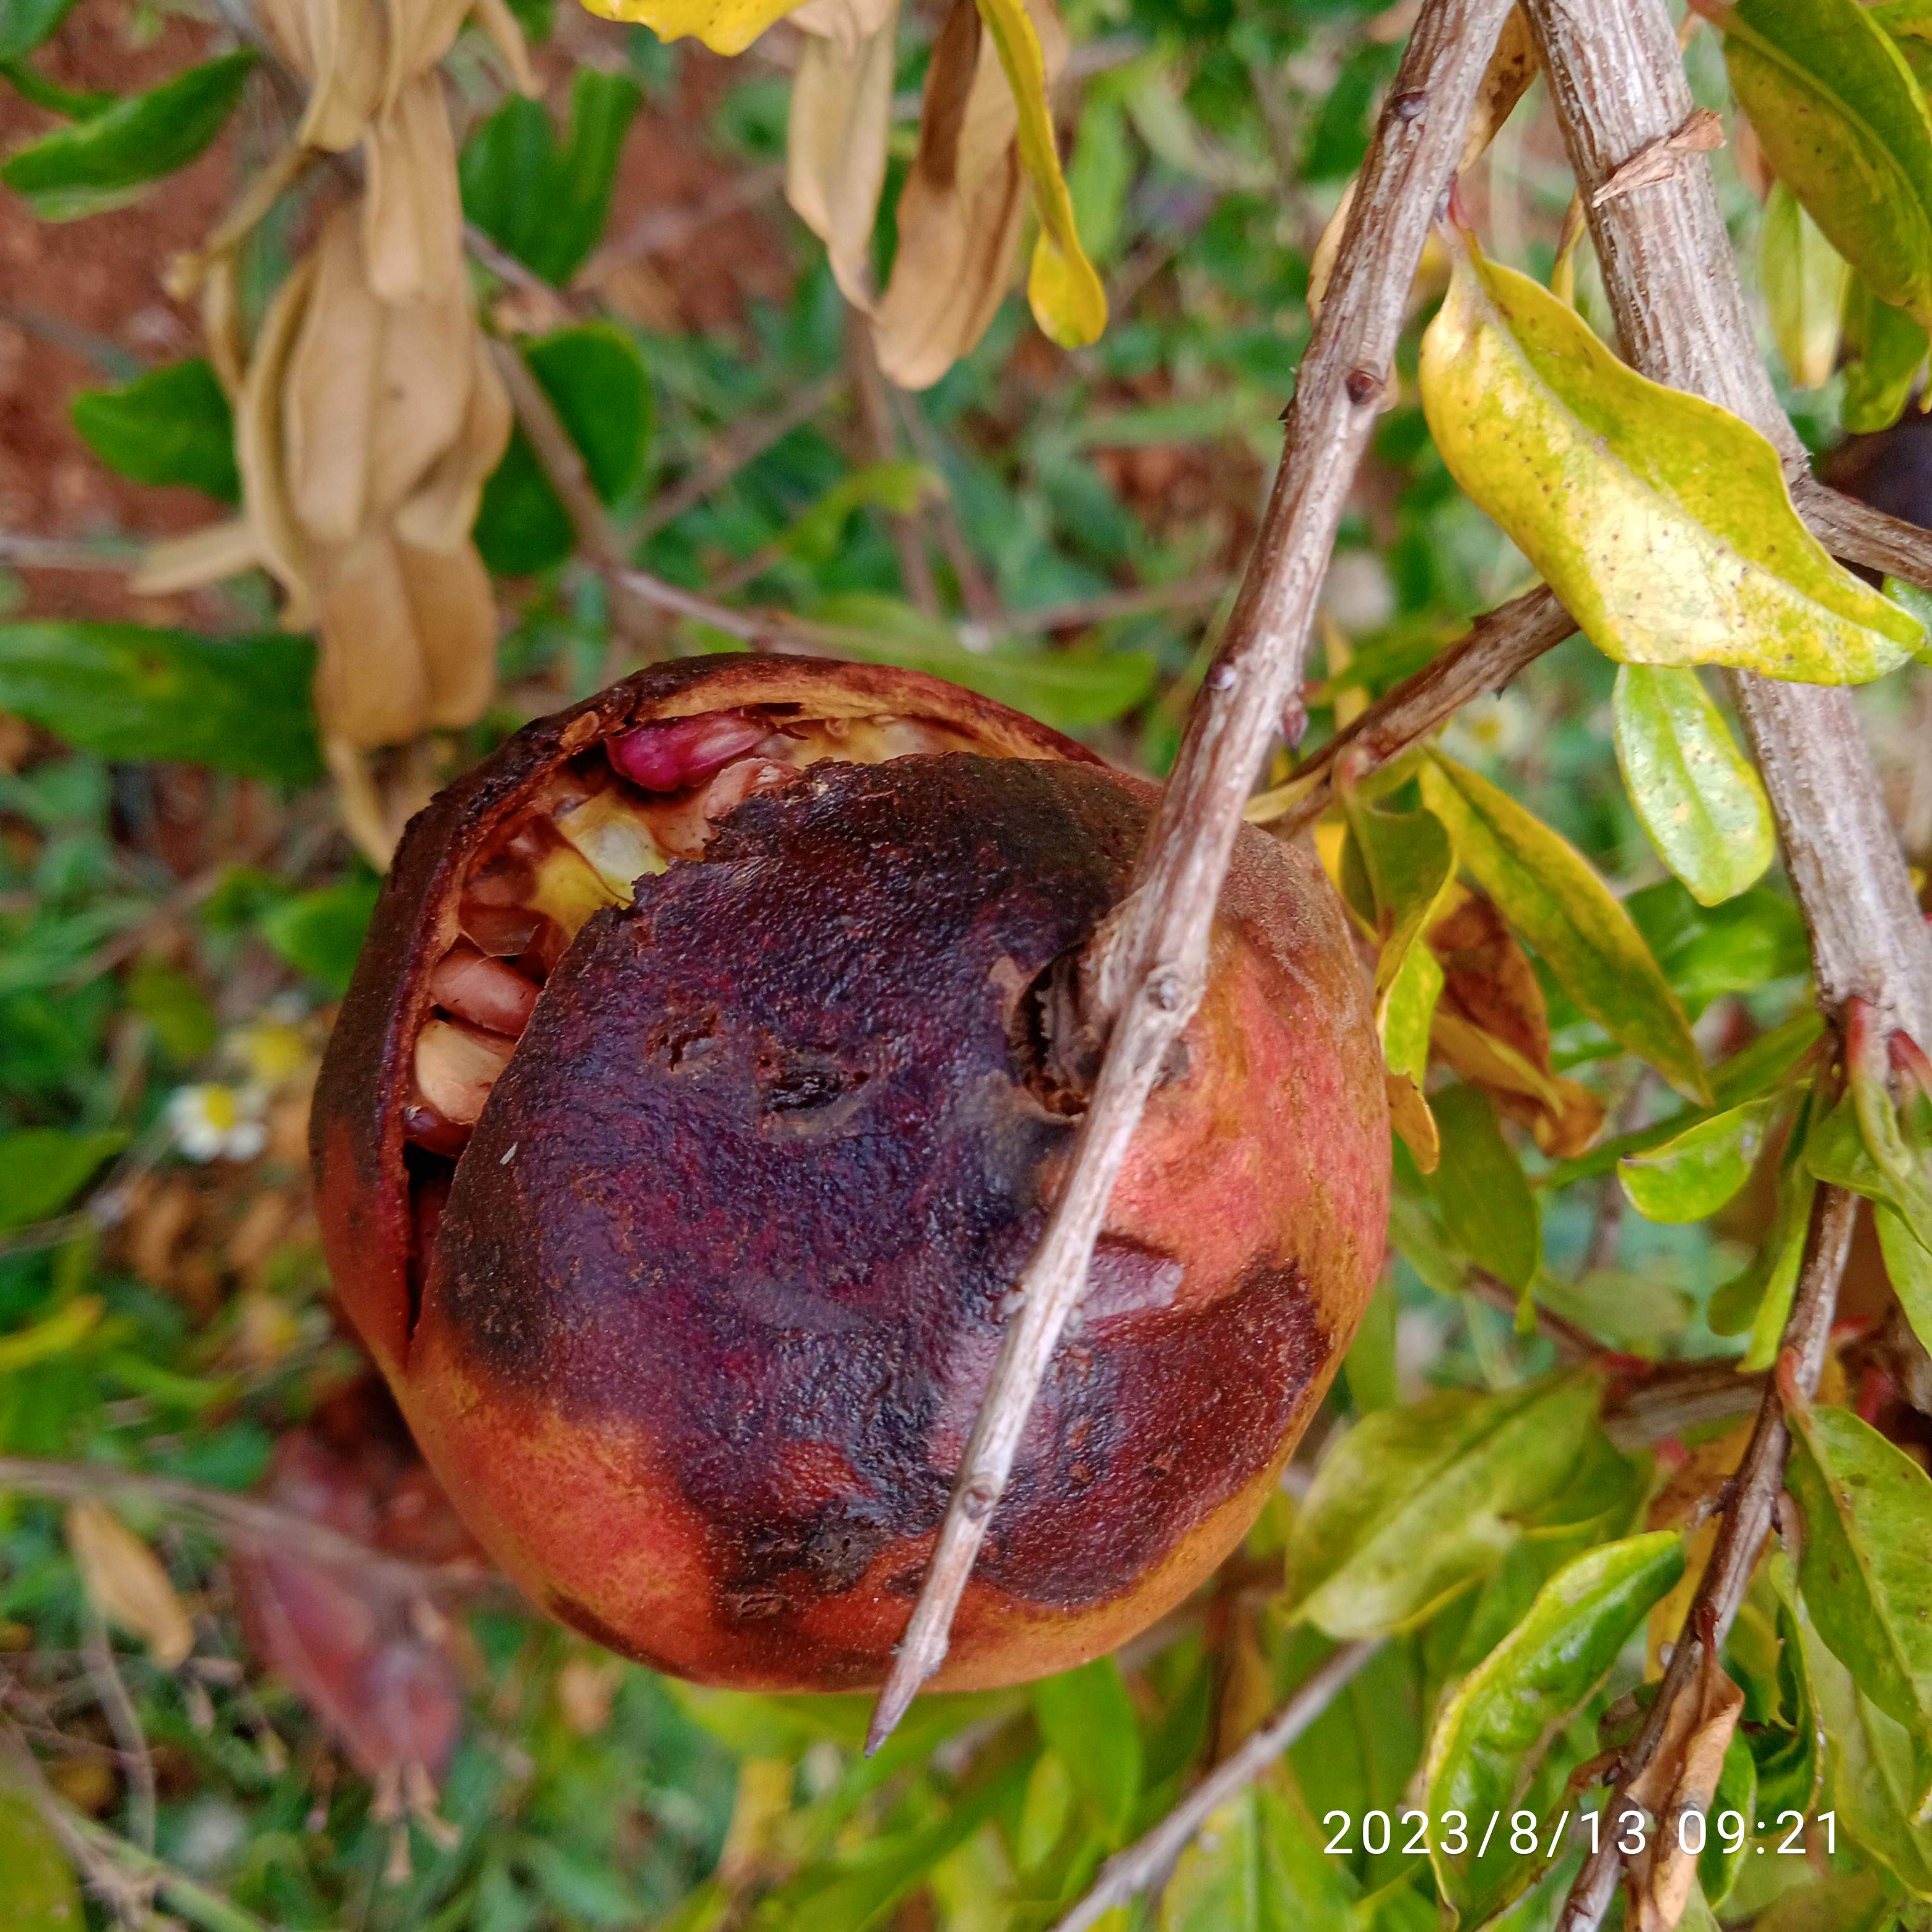
Label: Bacterial_Blight